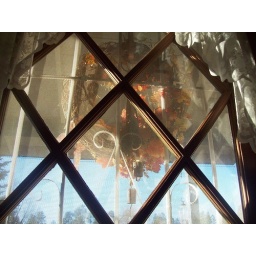
daily shoot assignment ~~~~Use a window or a door as a frame for your subject today in a photograph